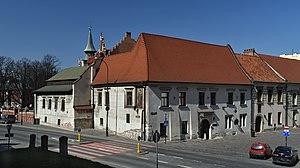
L'université pontificale Jean-Paul II de Cracovie a relevé les traditions de l'ancienne Faculté de théologie de l'université Jagellonne, héritage séculaire « sous la protection de saint Jean de Kety, de la reine Sainte Hedwige et de saint Józef Sebastian Pelczar ».